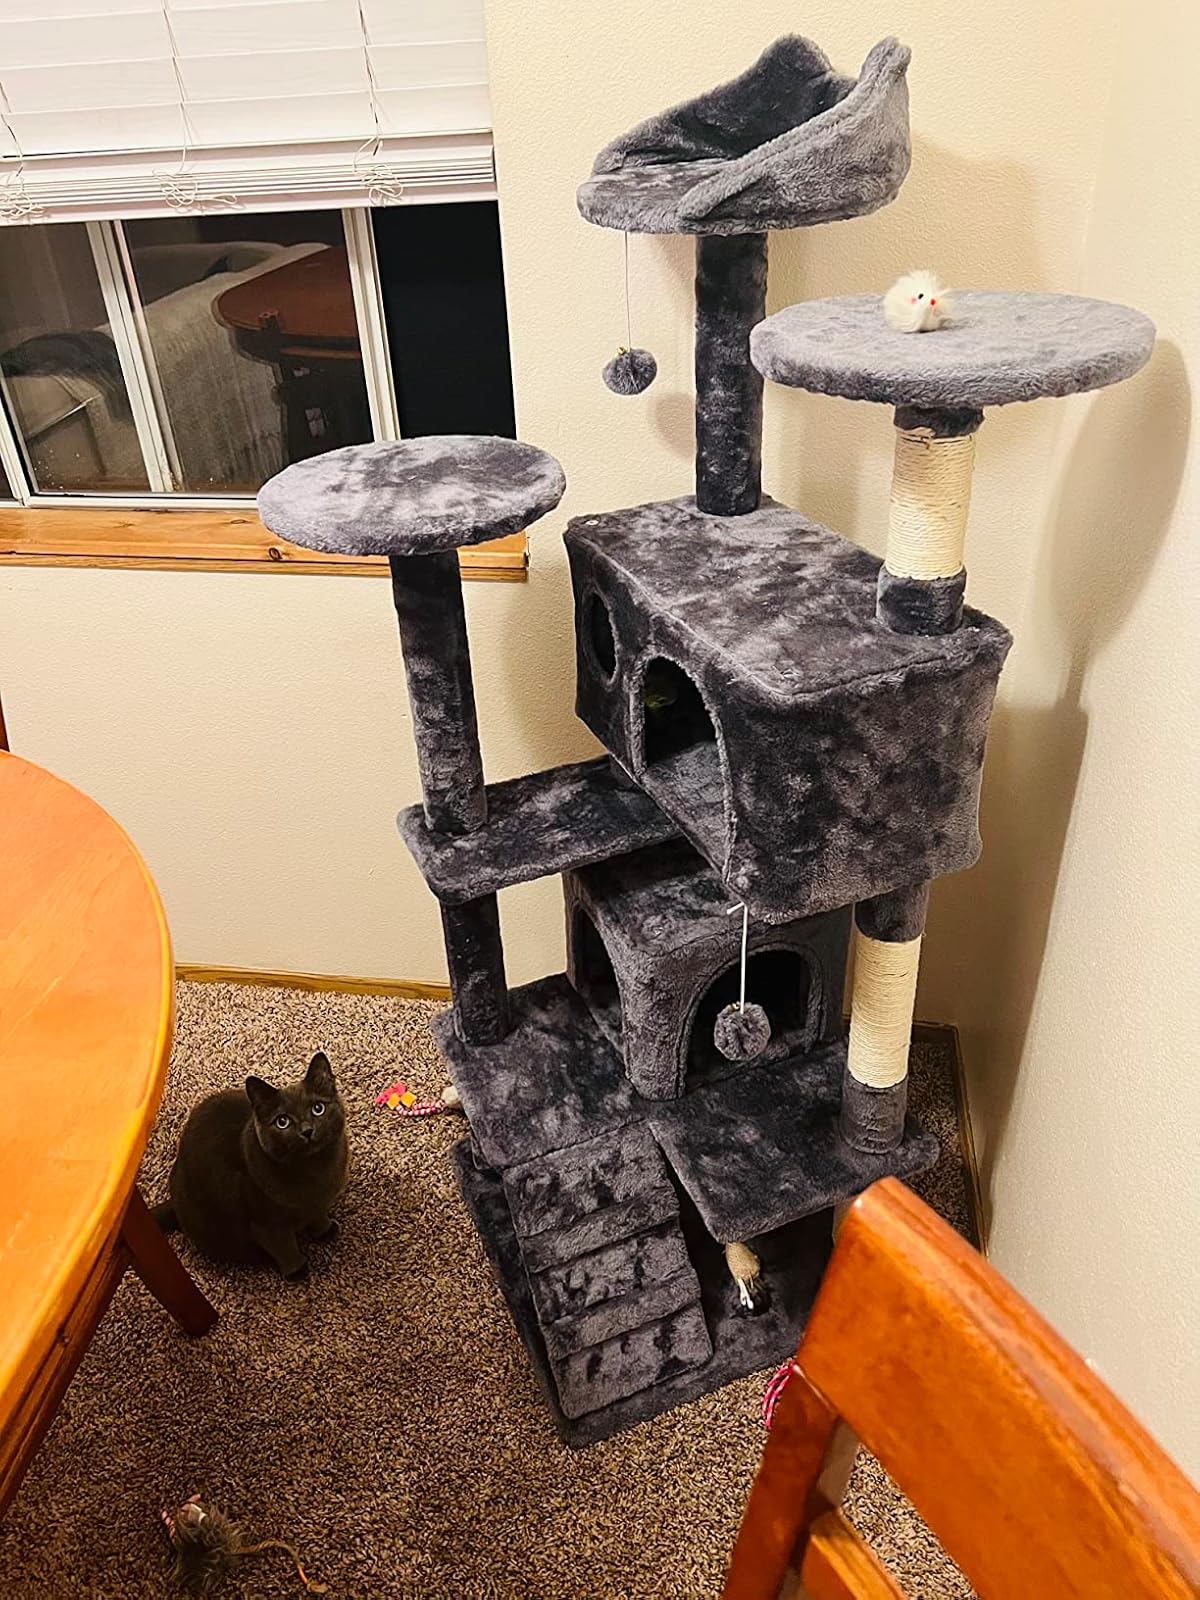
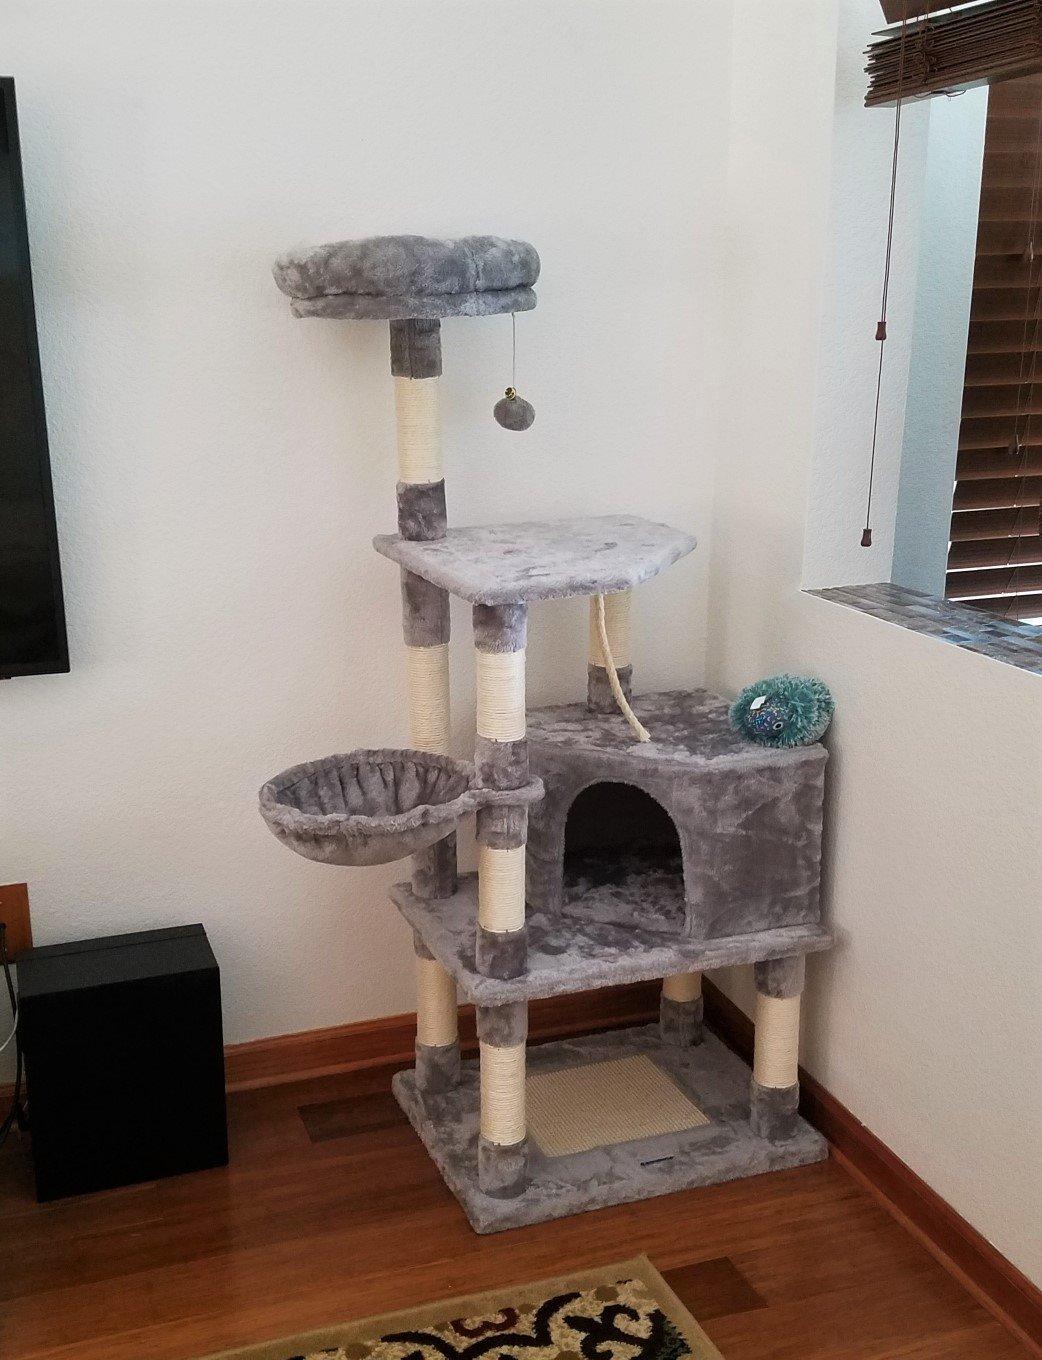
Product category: items_cat tree
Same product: no